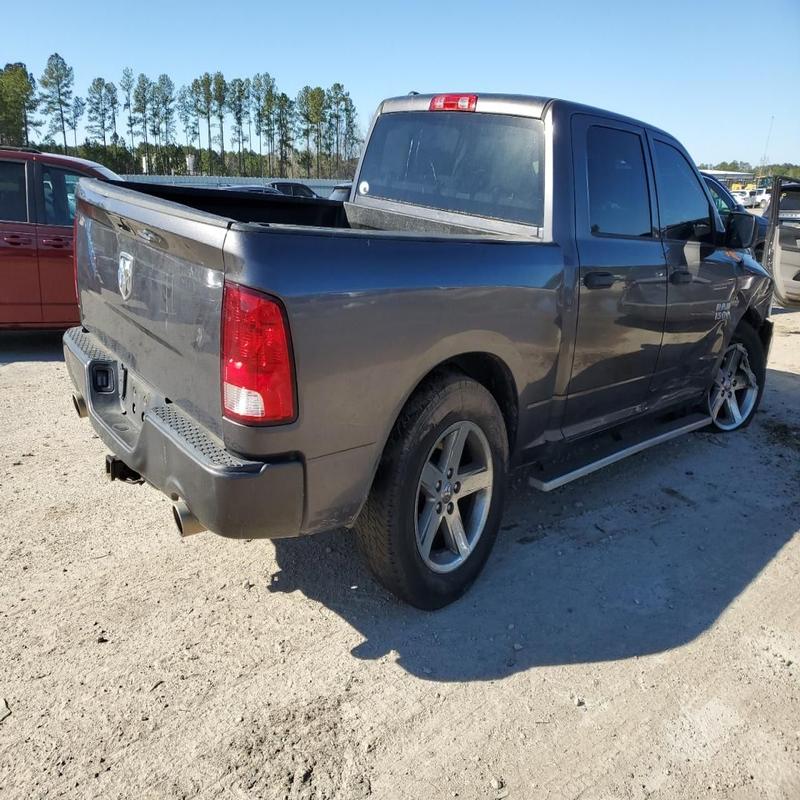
Aucun dommage détecté.
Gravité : aucun